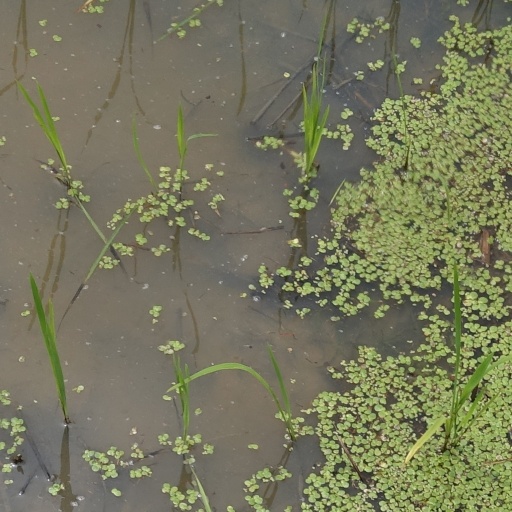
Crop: rice